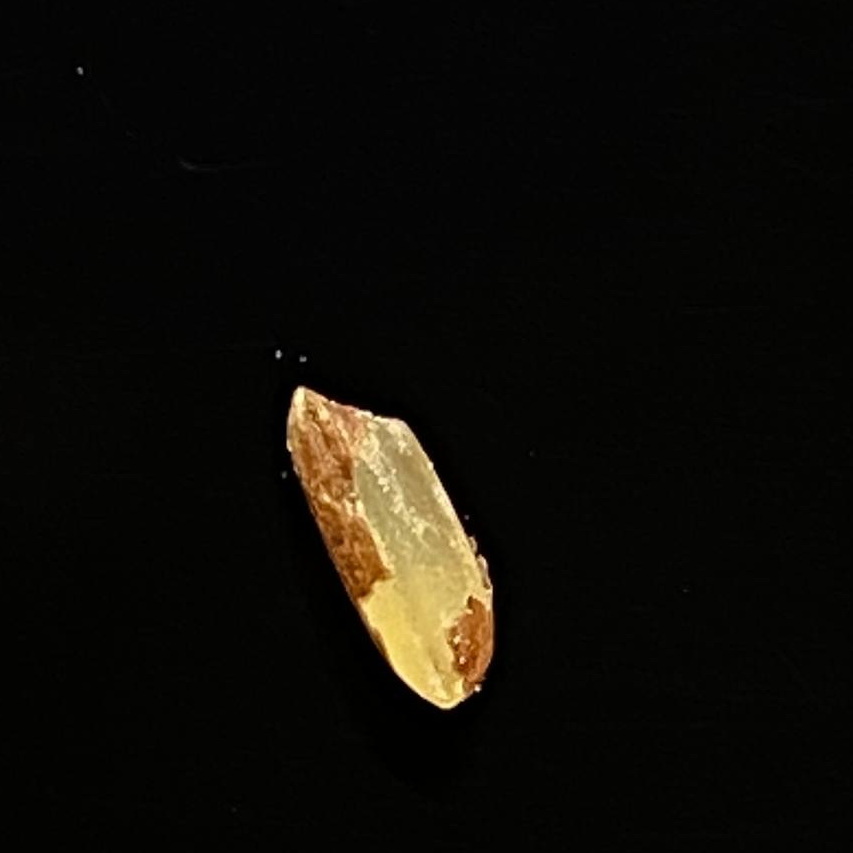
Rice variety: Ganjiya